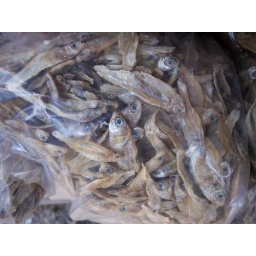
dry fish in san jose market